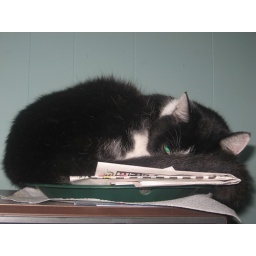
cat sleeping in paper plate holder